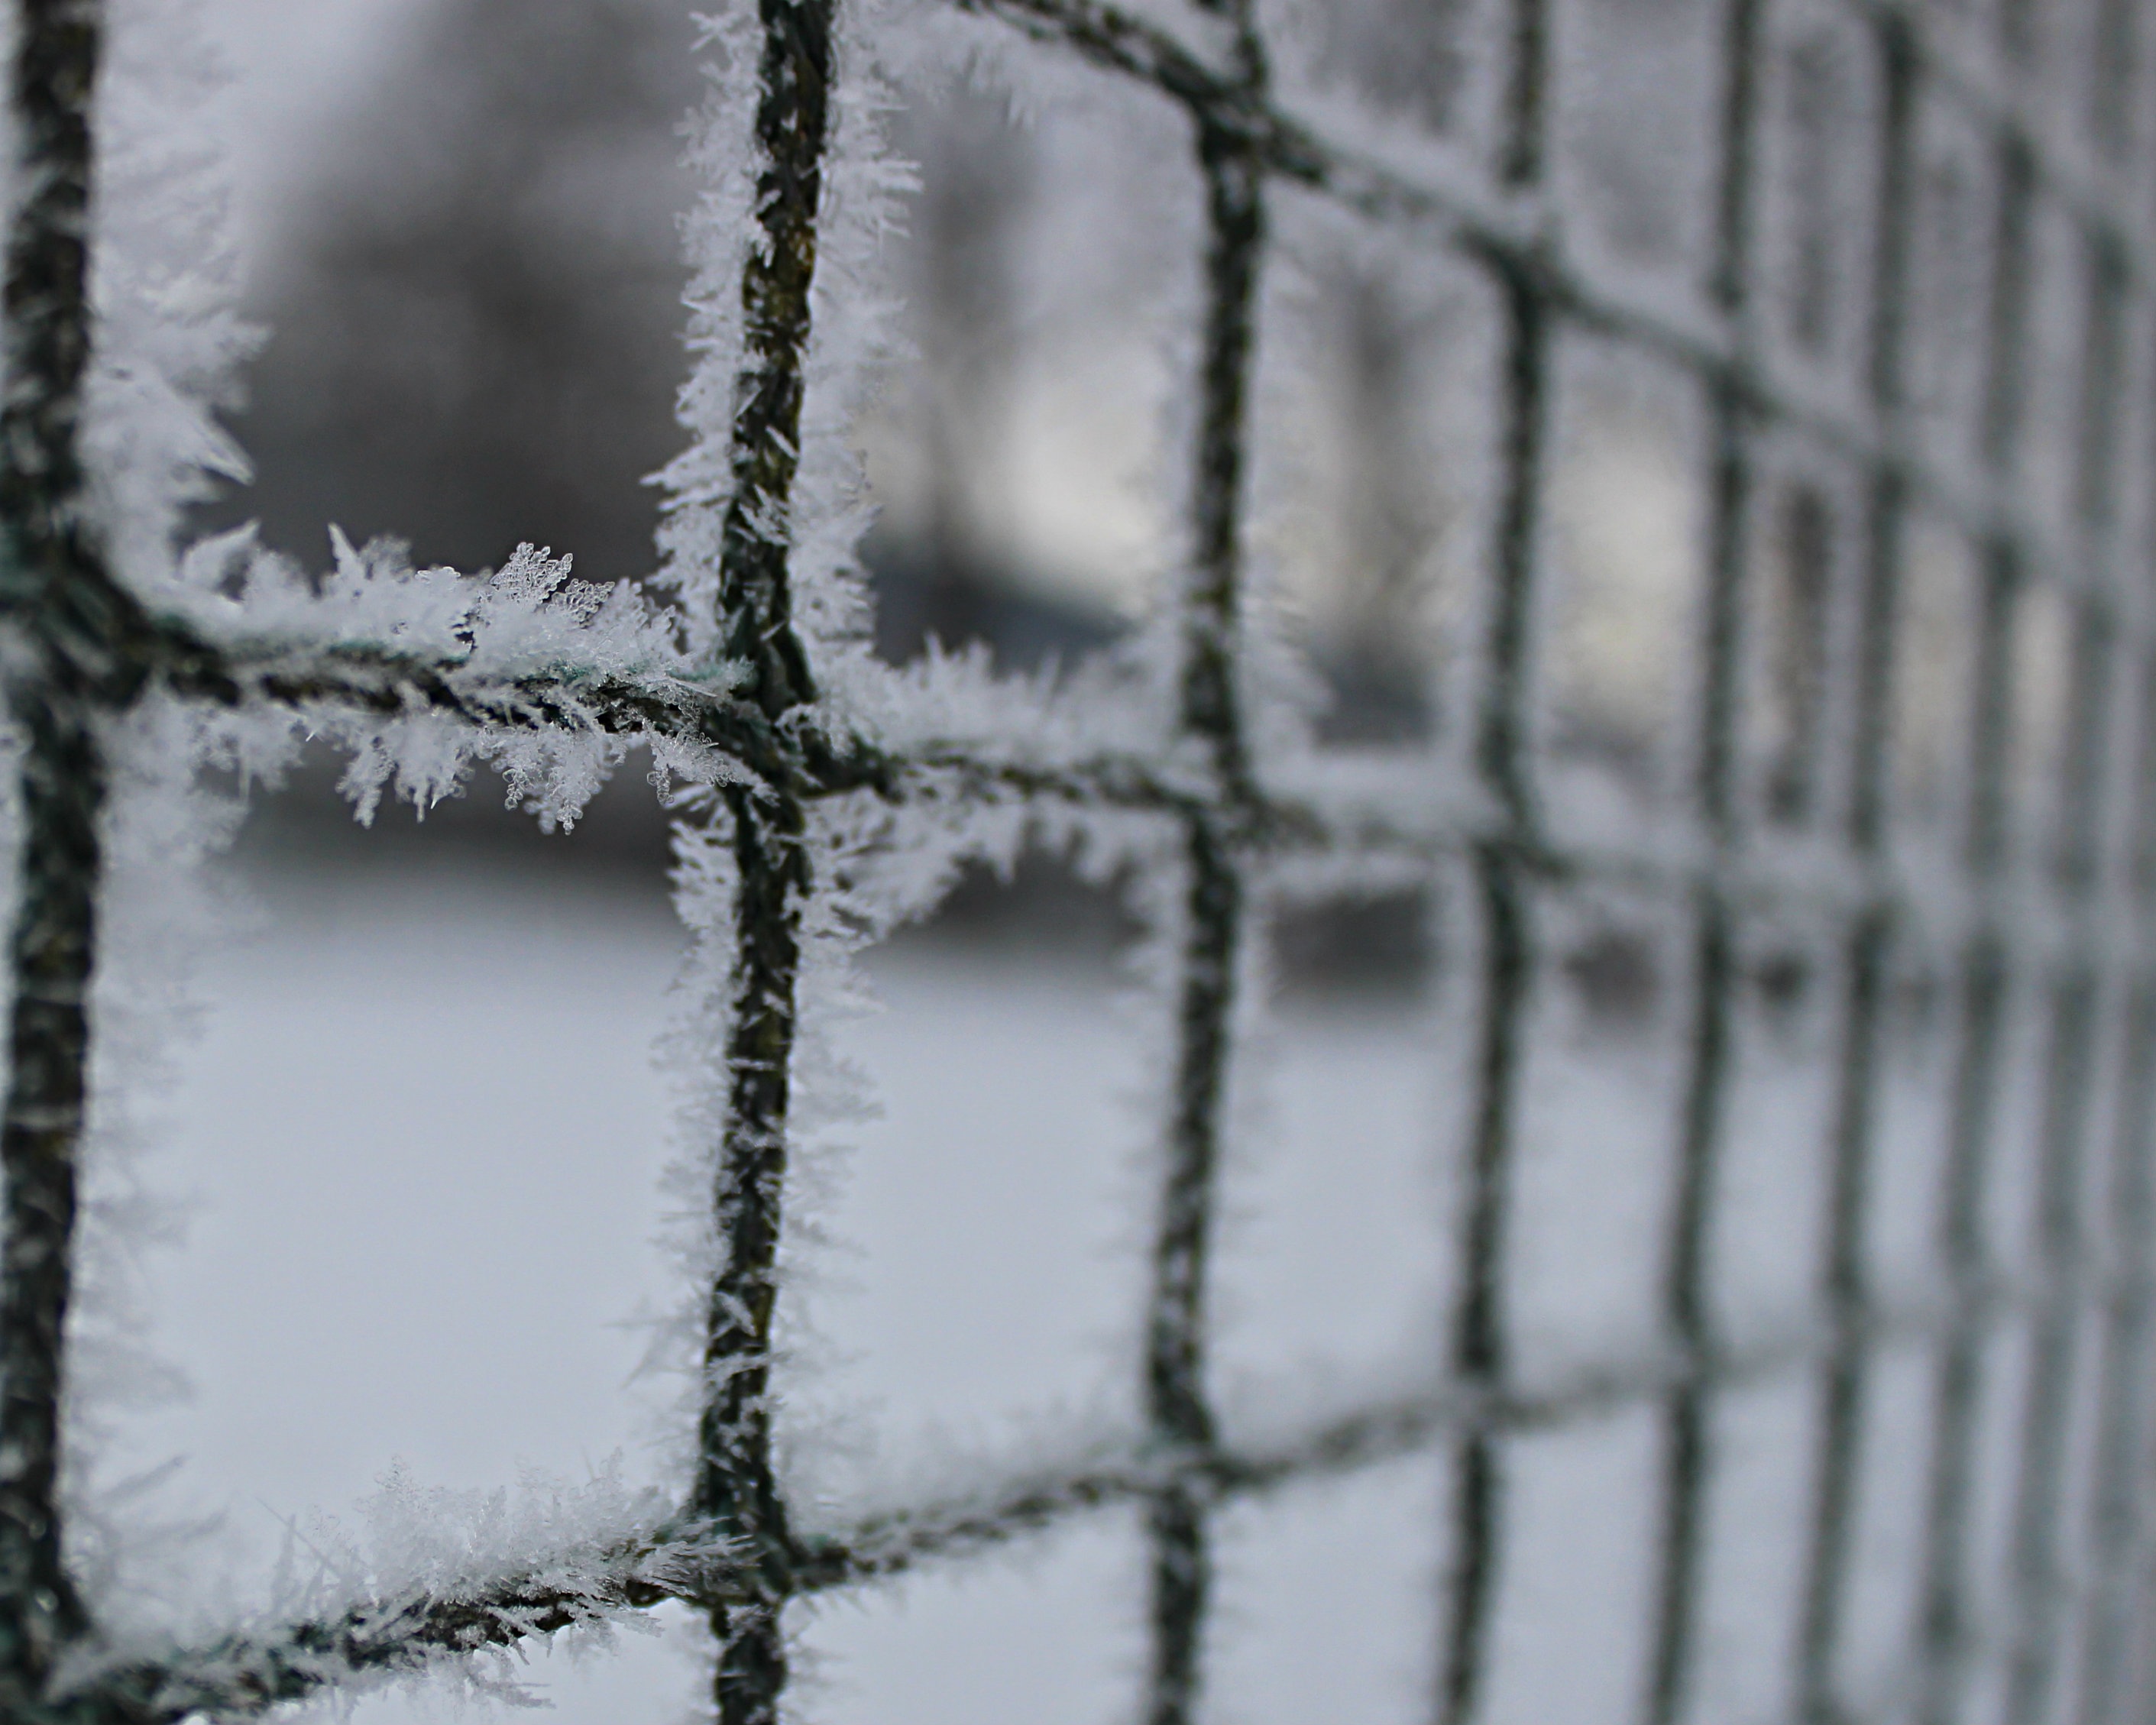
tree, branch, snow, winter, fence, black and white, white, frost, ice, weather, monochrome, season, twig, freezing, snih